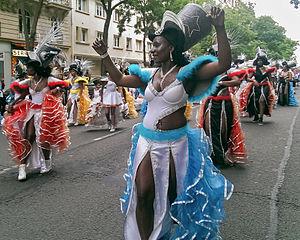
Carnaval tropical de Paris 2014 - Une partie du groupe Ethnick'97, qui y a reçu le prix du meilleur groupe à caisse de métropole.